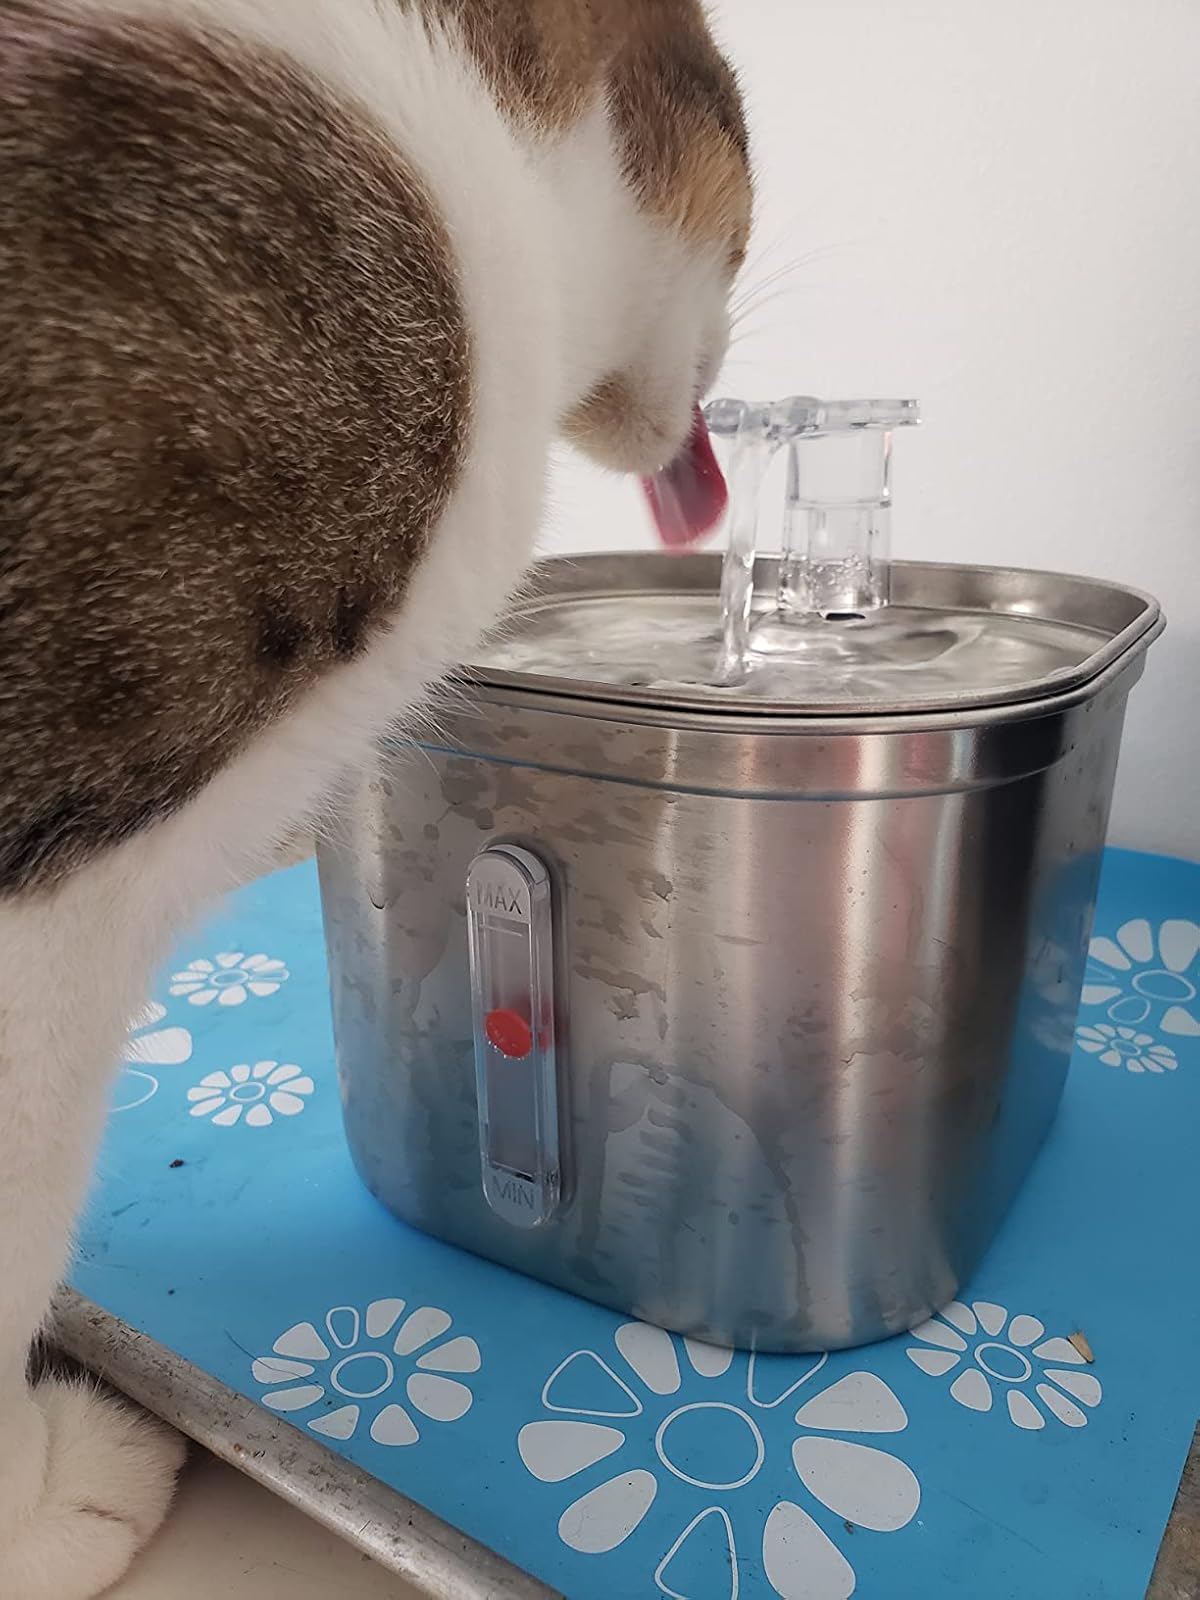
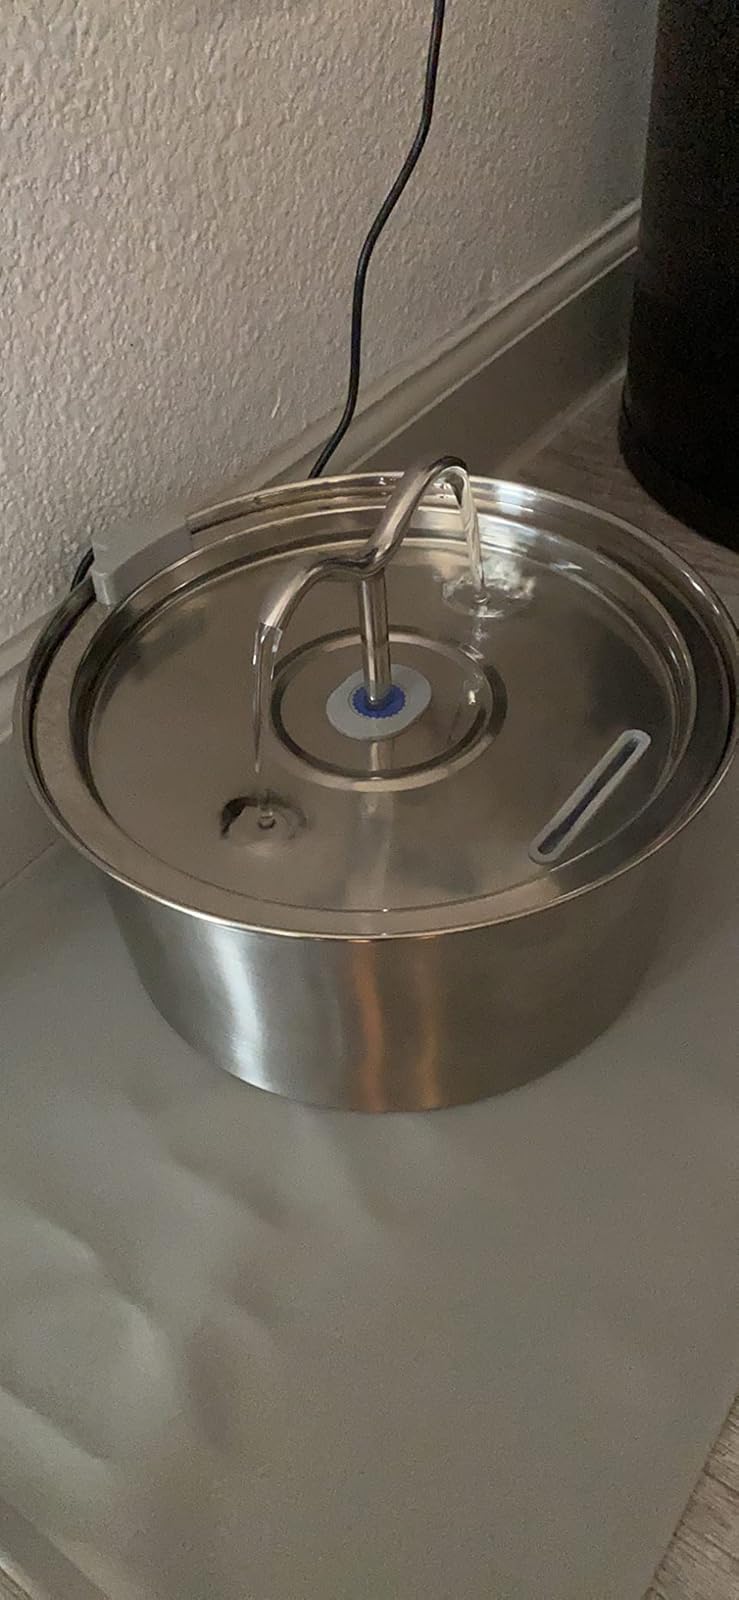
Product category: items_bowl
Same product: no